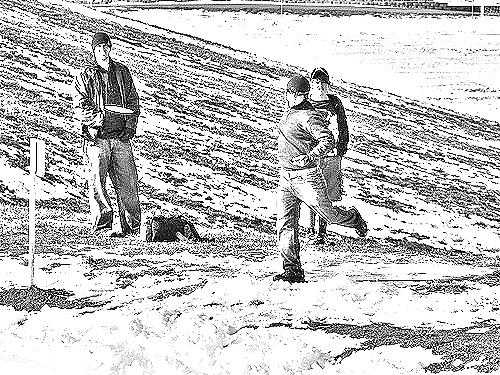
Portrait style: Sketch Portrait